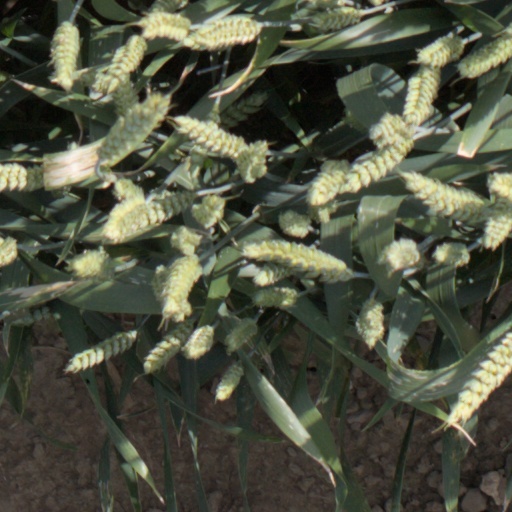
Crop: wheat